History of the North British Railway (until 1855)

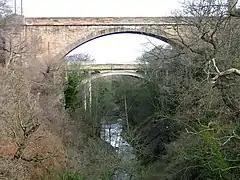
Dunglass Viaduct; the twentieth century road bridge is behind

When the North British Railway 1844 was secured, the NBR had agreed to purchase the Edinburgh and Dalkeith Railway. The chairman of the NBR, John Learmonth, already had a vision of reaching Carlisle over that line, in opposition to the Caledonian Railway, which was planning its line from Glasgow and Edinburgh to Carlisle. (The Caledonian Railway secured its authorising act of Parliament, the Caledonian Railway Act 1845 (8 & 9 Vict. c. clxii), on 31 July 1845.) Although the technical condition of the E&DR line was primitive, it connected numerous collieries, and above all it connected to Leith Docks by a branch.